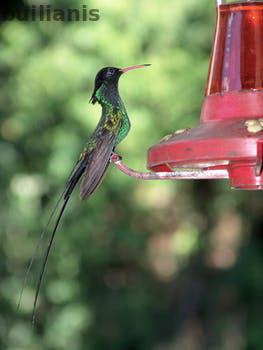
Label: Watermark